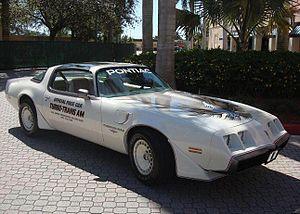
Trans-Am Pace Car Indy 1980
La Pontiac Firebird est un coupé sportif produit entre 1967 et 2002 en quatre générations distinctes. On peut facilement la confondre avec sa jumelle, la Chevrolet Camaro dont la Firebird est directement issue. Leur châssis est de type « F-Body » et certaines pièces sont interchangeables entre les modèles des deux marques.